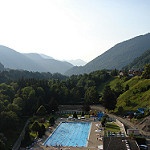
Label: mountain